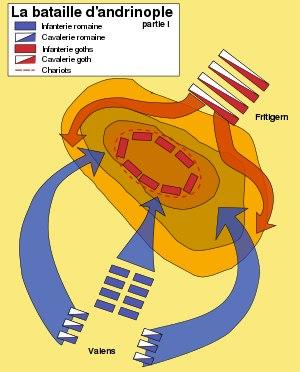
La bataille d’Andrinople ou d’Adrianople a eu lieu le 9 août 378. Elle désigne l’affrontement entre l’armée romaine, commandée par l’empereur romain Valens, et certaines tribus germaniques, principalement des Wisigoths et des Ostrogoths, commandées par Fritigern. Il s’agit d’un des plus grands désastres militaires de l'histoire de Rome, comparable à la défaite de Cannes. Cette bataille n'est pas due à une invasion, mais à une mutinerie des fédérés goths établis dans l’Empire romain.